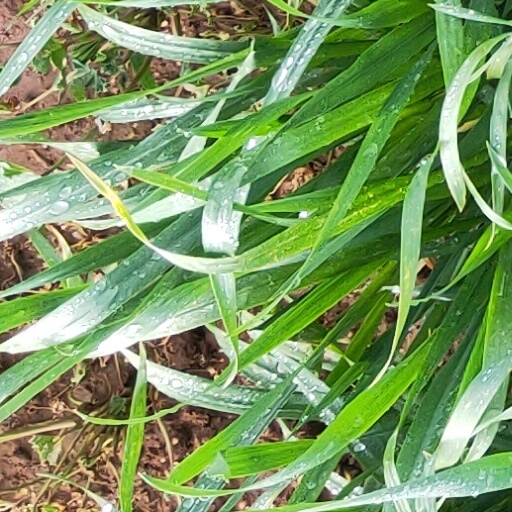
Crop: wheat